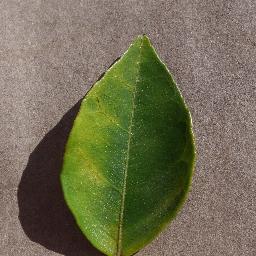
Label: Orange___Haunglongbing_(Citrus_greening)